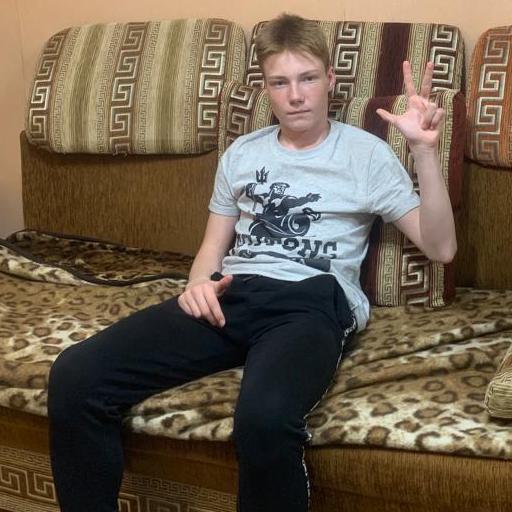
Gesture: no_gesture